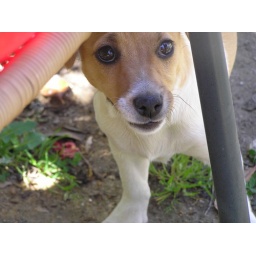
hiding underneath the red washing basket